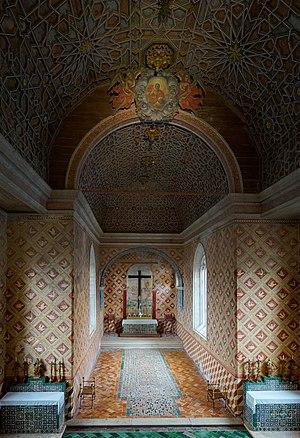
La chapelle du palais national de Sintra.